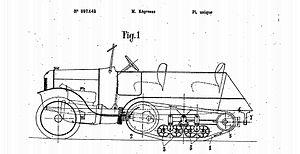
Adolphe Kégreisz, ou Kégresse, né le 20 juin 1879 à Héricourt et mort le 9 février 1943 à Croissy-sur-Seine, est un ingénieur français.